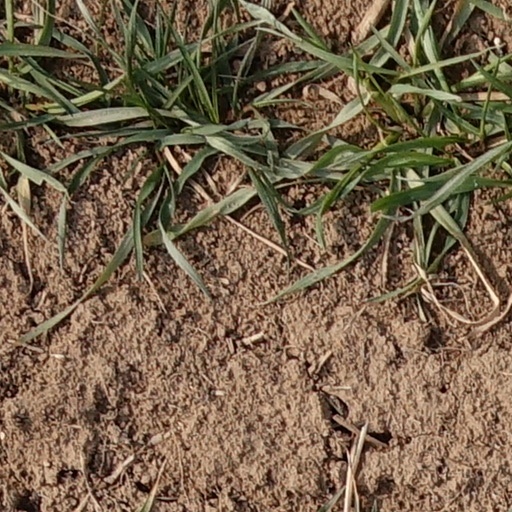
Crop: wheat